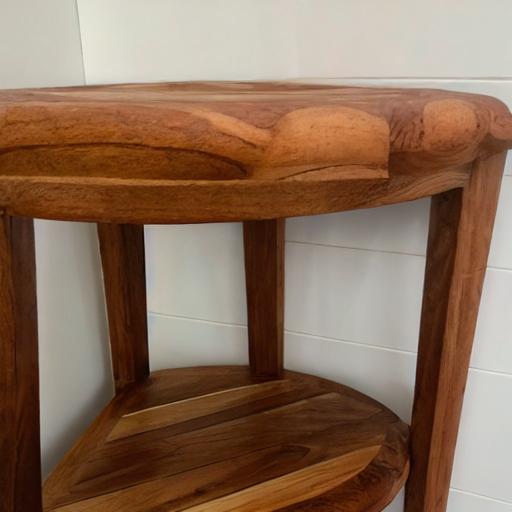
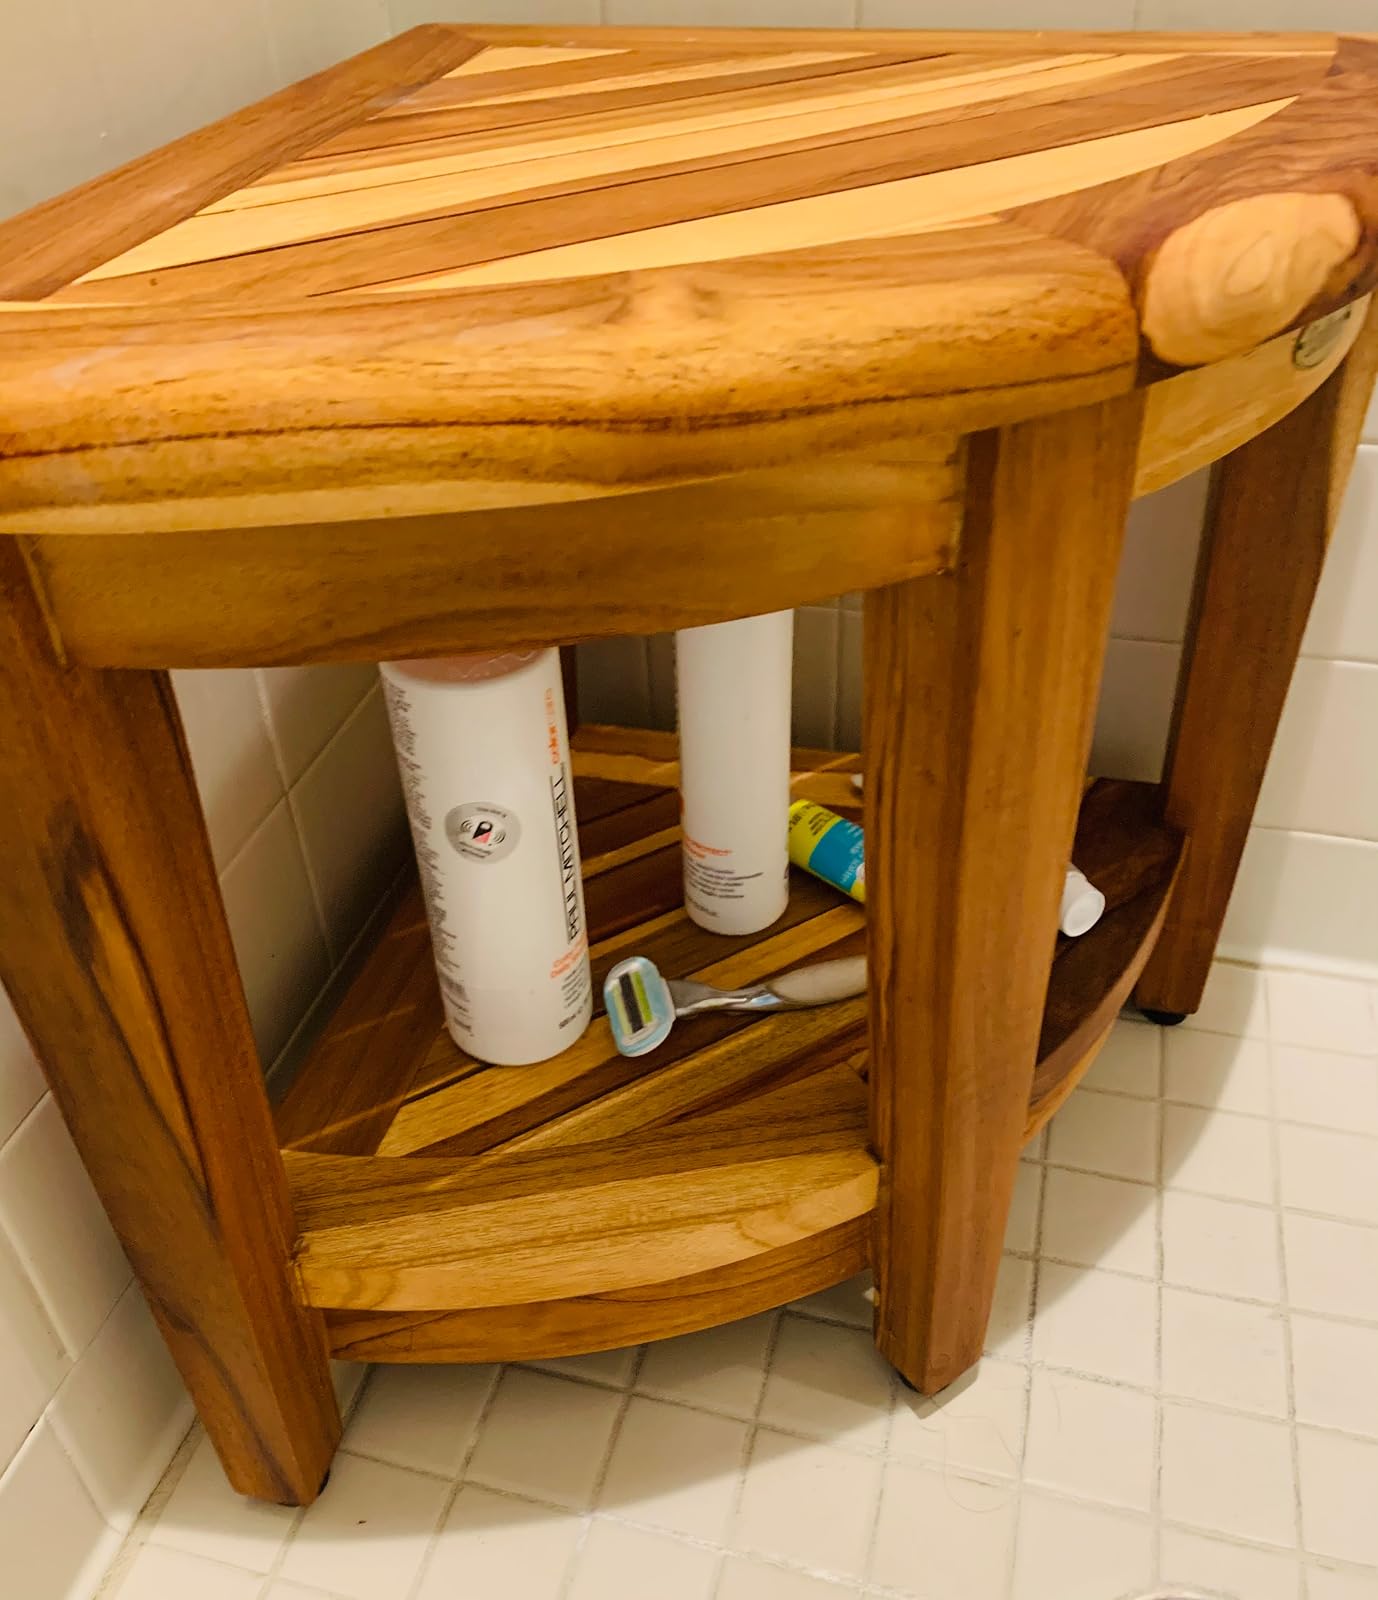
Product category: stool
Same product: no